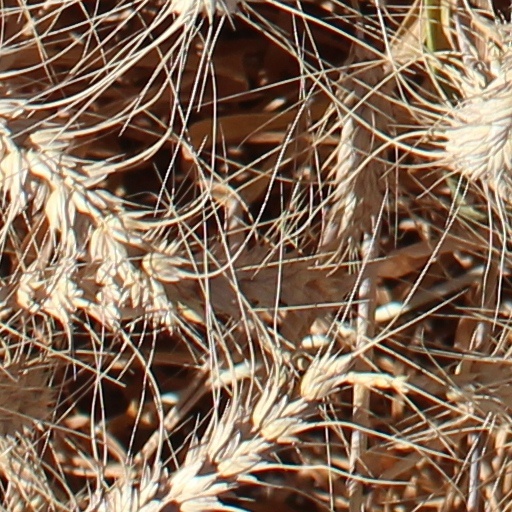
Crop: wheat